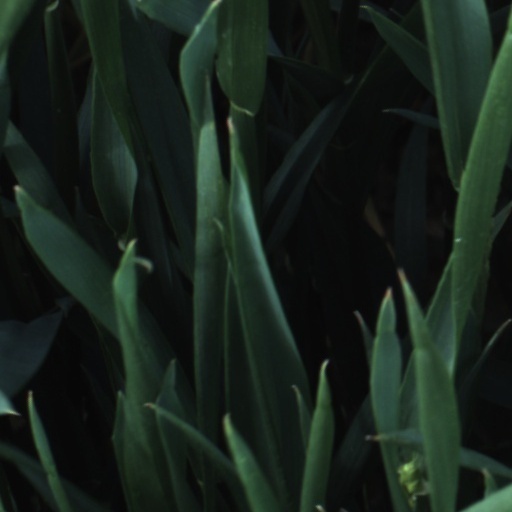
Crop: wheat